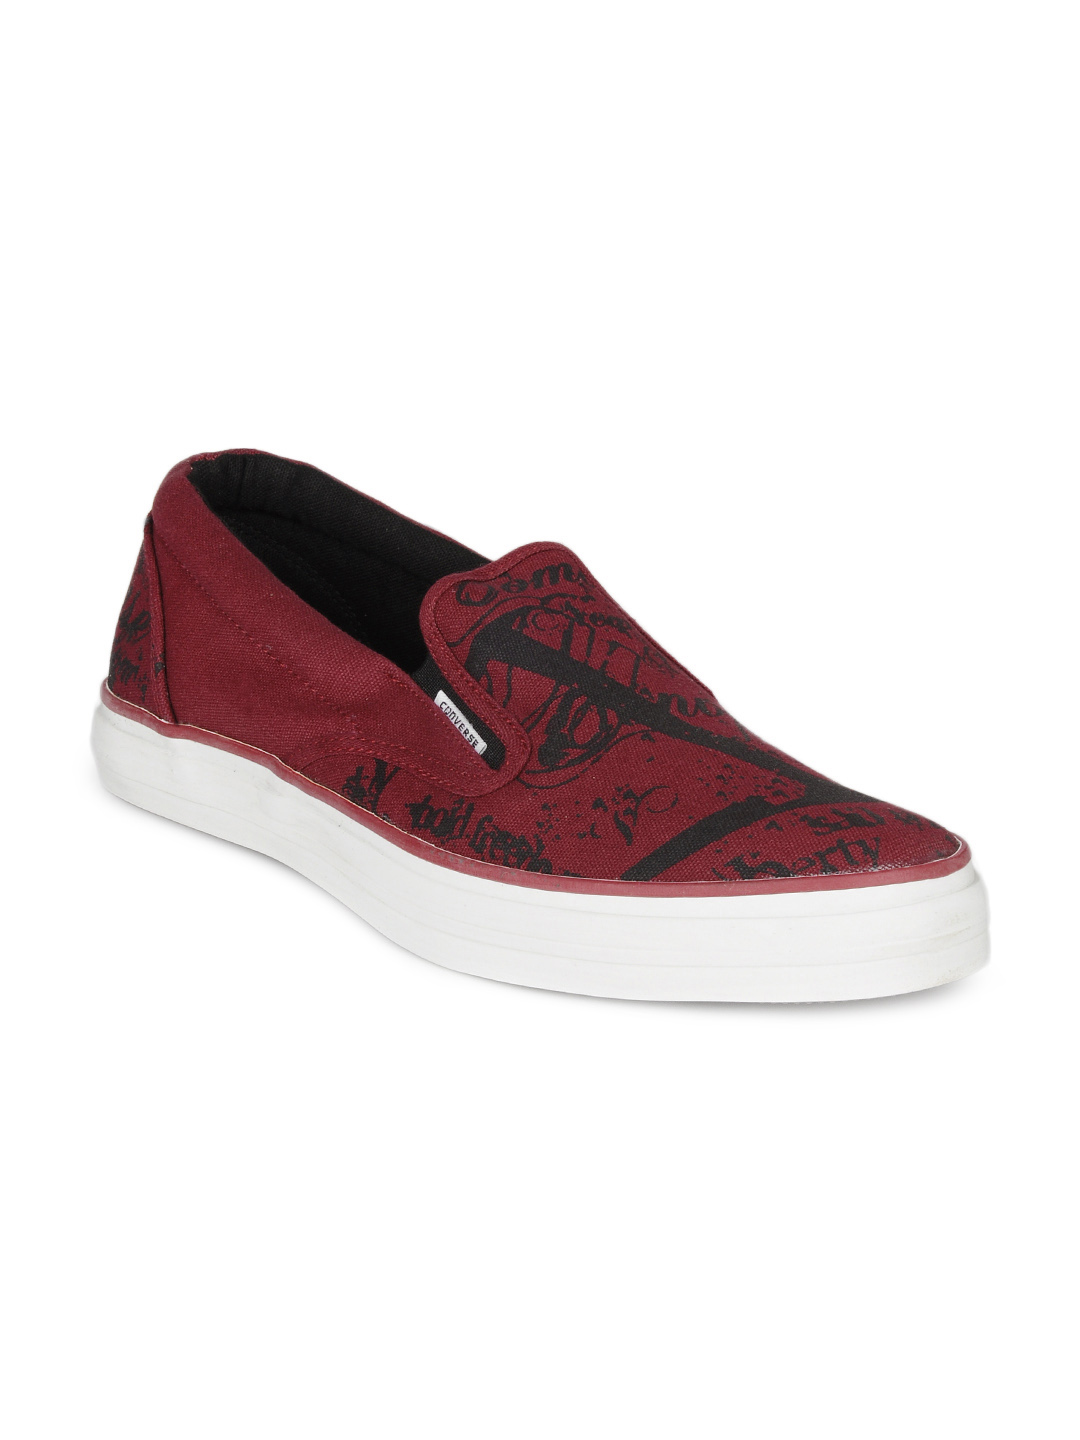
Converse Men Red Casual Shoes
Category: Footwear / Shoes / Casual Shoes
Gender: Men
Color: Red
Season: Fall 2012
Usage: Casual